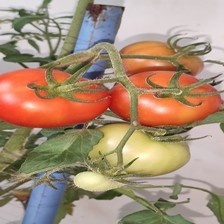
Label: tomato